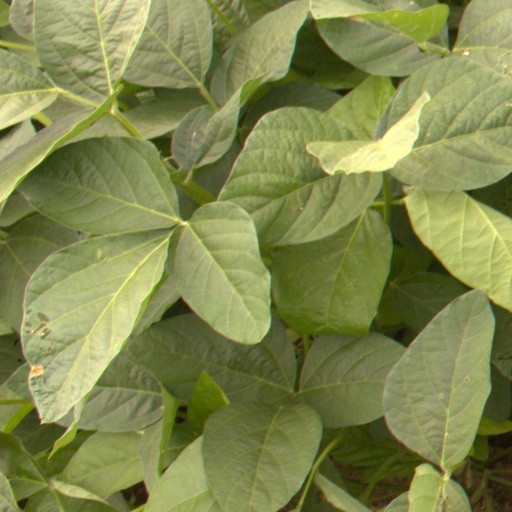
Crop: soybean